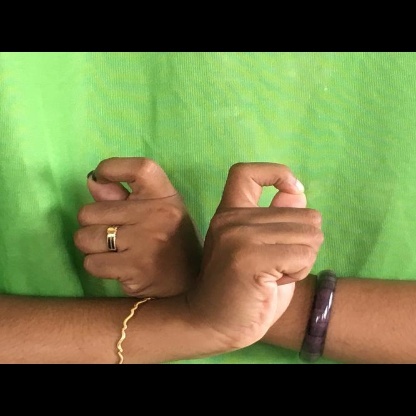
Mudra: Berunda